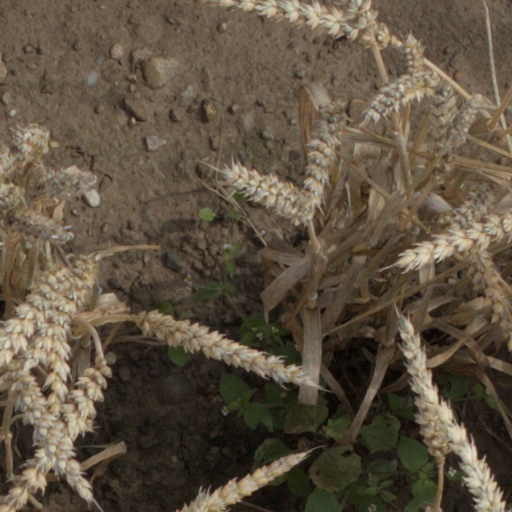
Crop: wheat